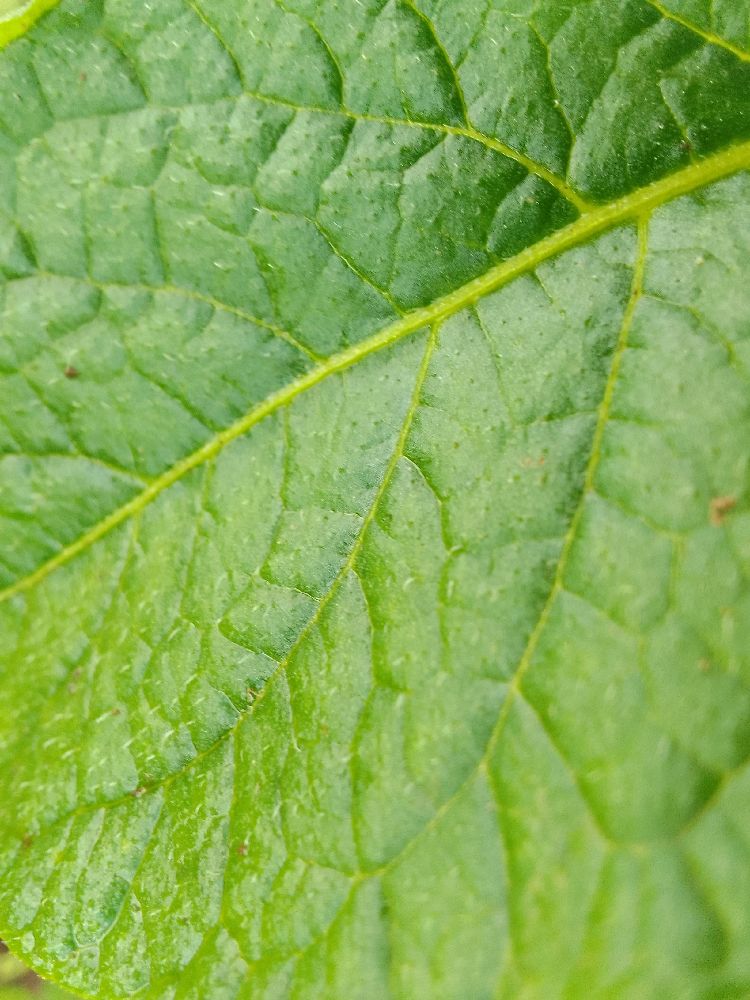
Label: Healthy